Rudolph Schildkraut

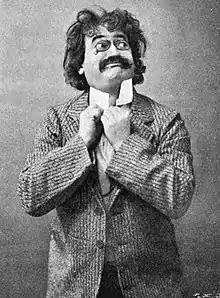
Rudolph Schildkraut in 1901

Schildkraut was born in Constantinople in the Ottoman Empire to a Jewish family. His parents ran a hotel. He grew up in Brăila, Romania. In Vienna, he received acting lessons from Friedrich Mitterwurzer. He debuted in the early 1880s in Sopron; his first solid role came in 1885 in Krems.